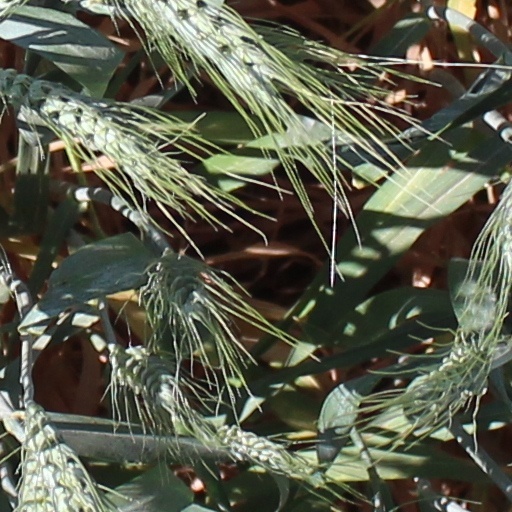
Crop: wheat